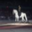
Label: horse